Mogadishu

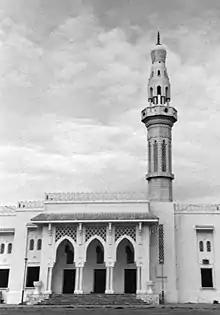
The Mosque of Islamic Solidarity is the largest masjid in the Horn of Africa

For a city situated so near the equator, Mogadishu has a dry climate. It is classified as hot and dry-winter (winter is hotter than summer) semi-arid (Köppen climate classification ("BSh"), as with much of southeastern Somalia. Summer (Jun-Aug) is the coldest and rainiest season. By contrast, towns in northern Somalia generally have a hot arid climate (Köppen "BWh"). While the city is relatively dry, due to its coastal location, relative humidity is rather high, averaging 79% for the year.